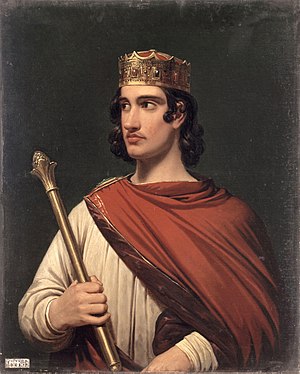
Frankrigs monarker / Det Frankiske Imperium / Karolingerne (936–987)
Frankrigs monarker tæller de monarker, der har været af Kongeriget Frankrig og dets forgængere, som regerede fra oprettelsen af Frankerriget i 486 med flere afbrydelser til Det andet franske kejserriges fald i 1870.